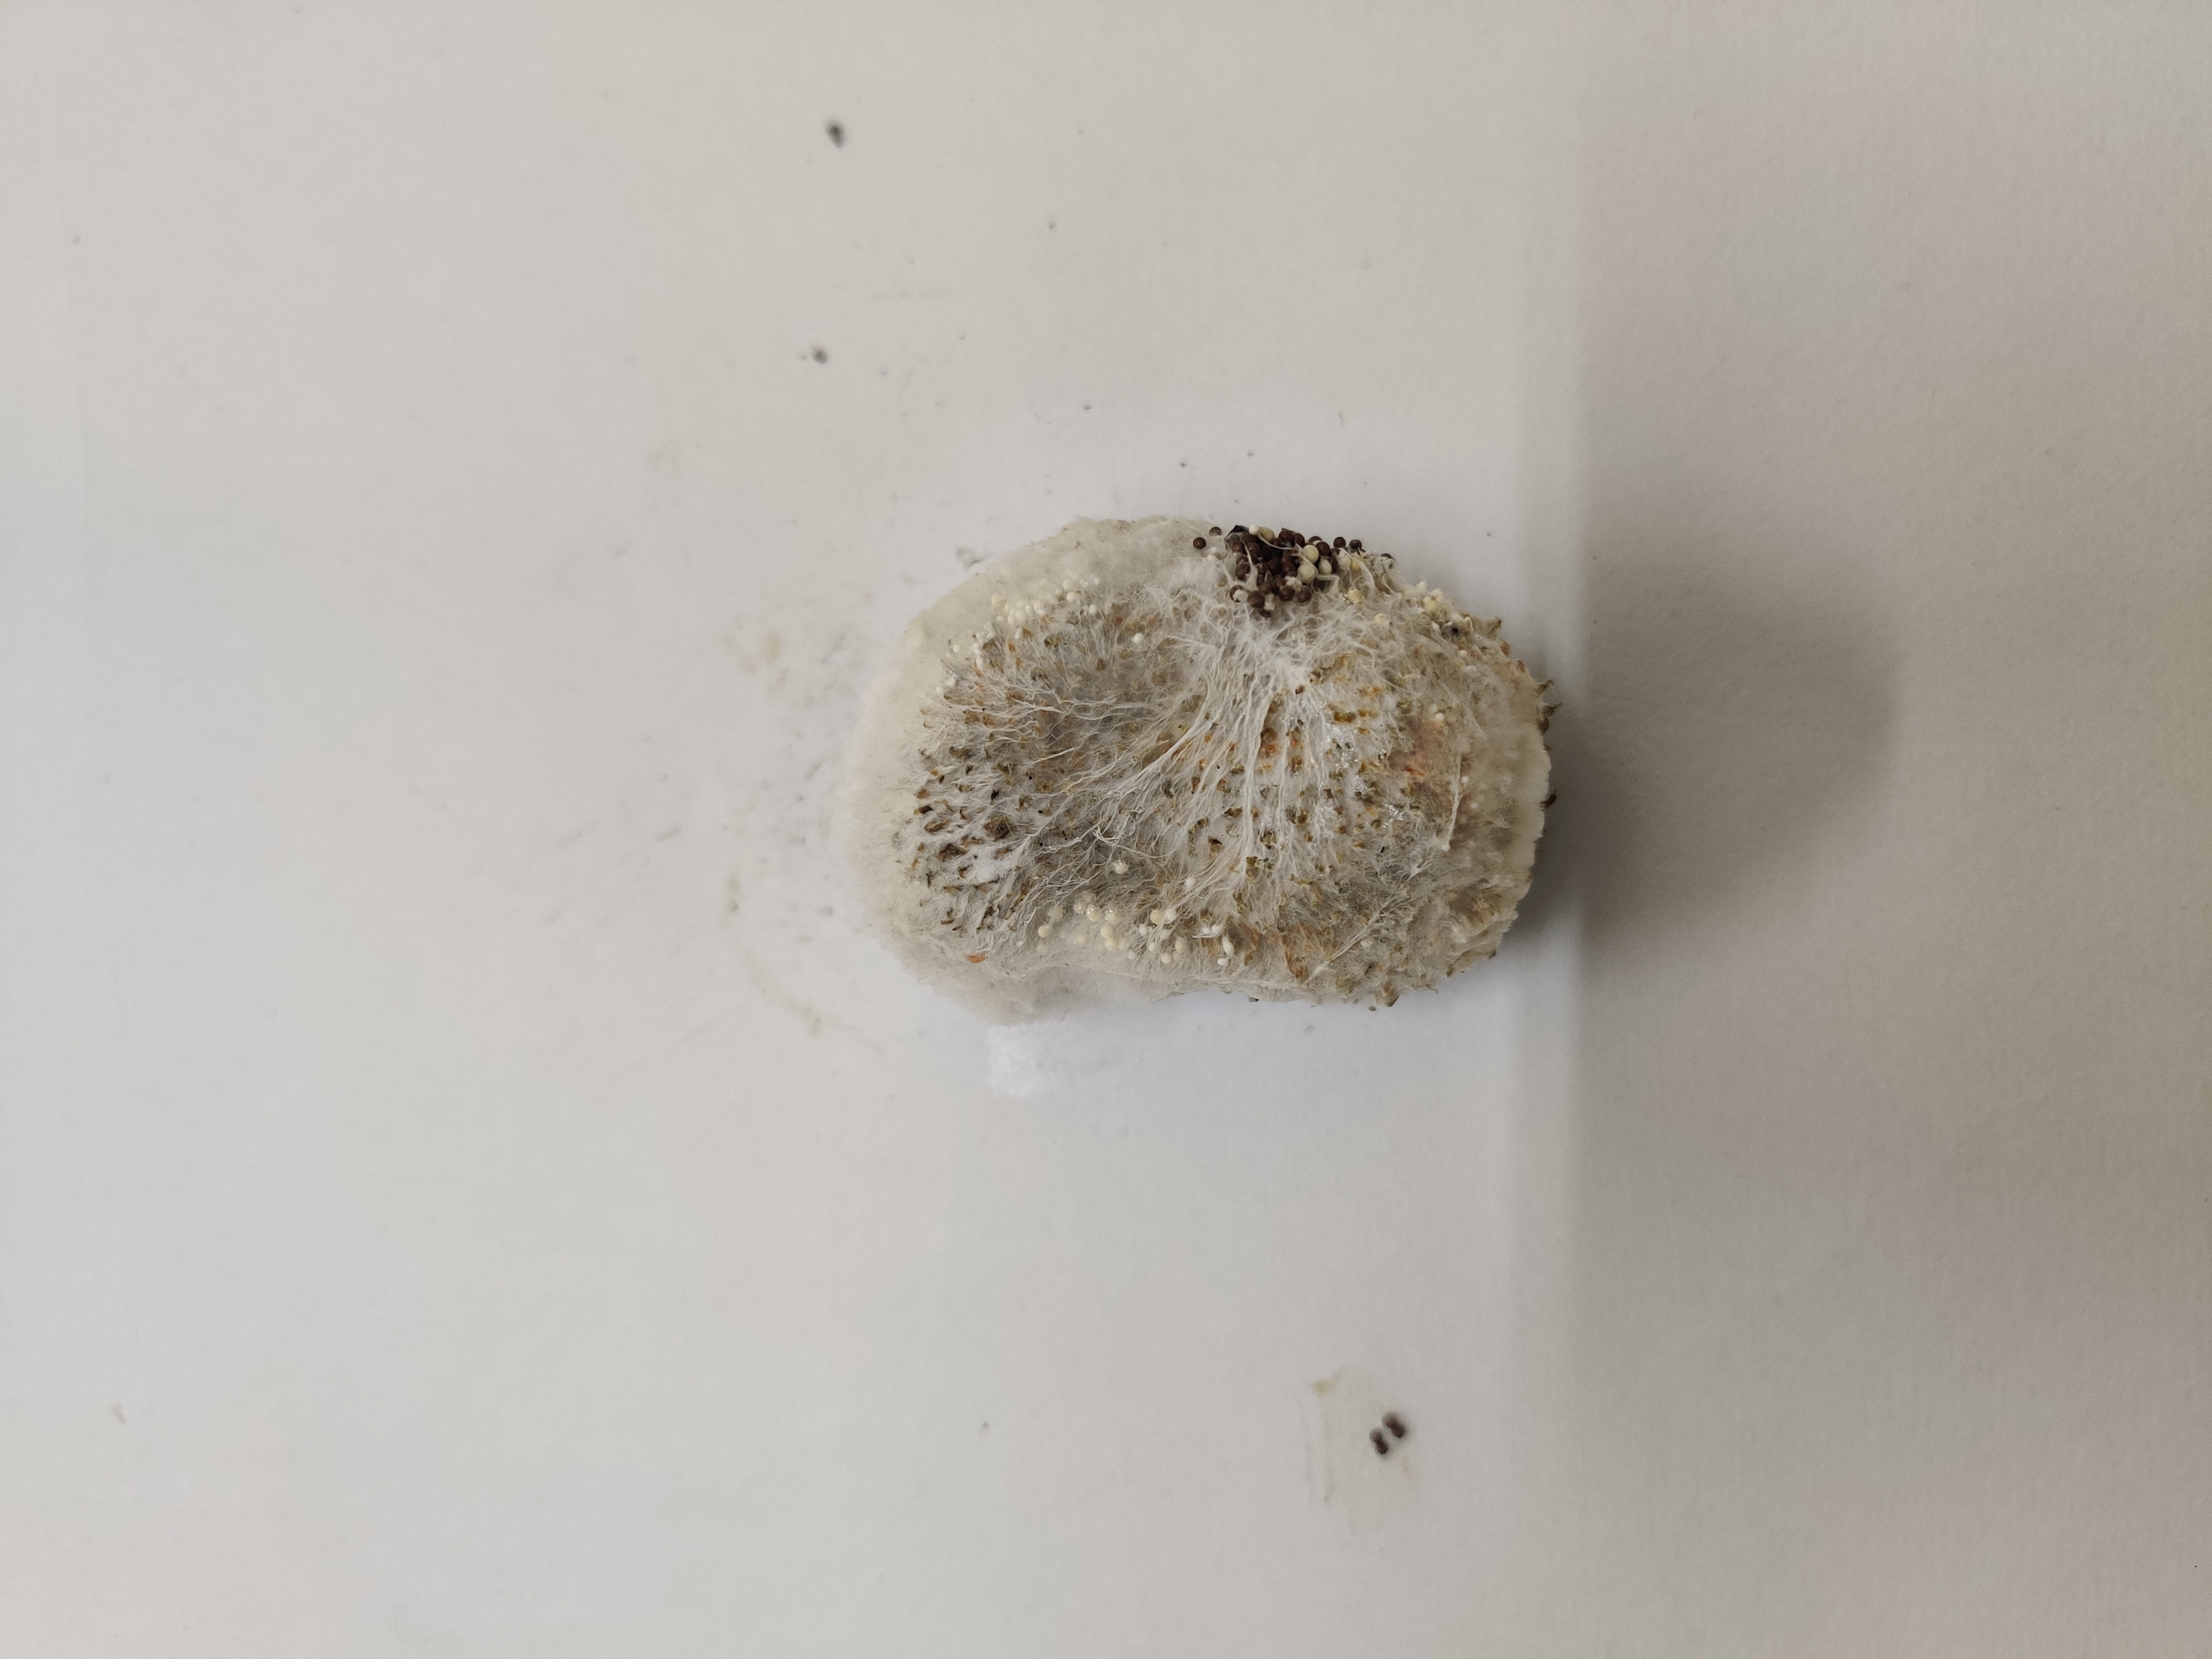
Crop: Spiny Gourd
Condition: Damaged